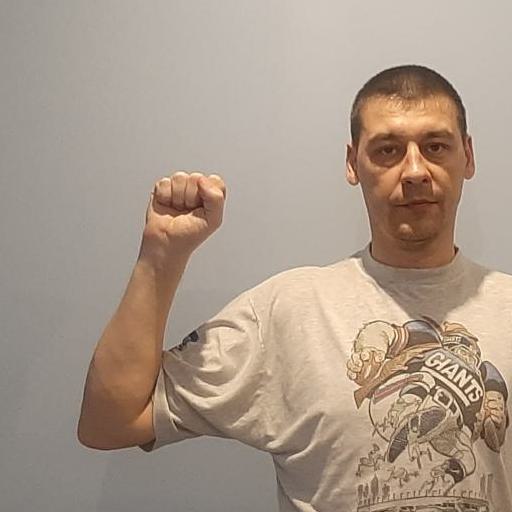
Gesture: fist